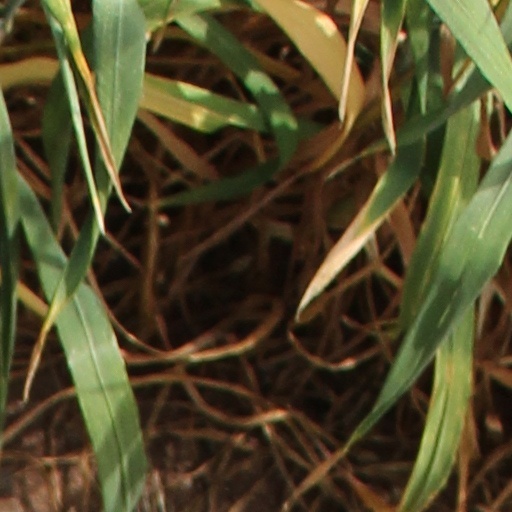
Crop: wheat